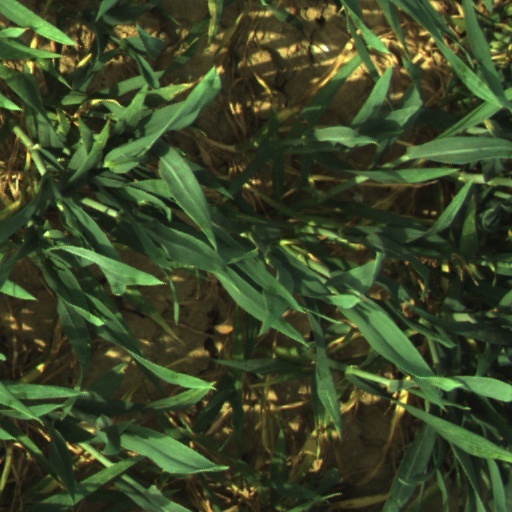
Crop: wheat